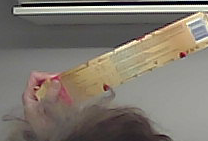
Product: toblerone_white